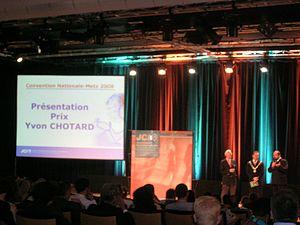
Prix Yvon Chotard Convention National de la JCEF à Metz 2008
La Jeune Chambre économique française est une association loi de 1901, reconnue d'utilité publique par décret du 10 juin 1976.